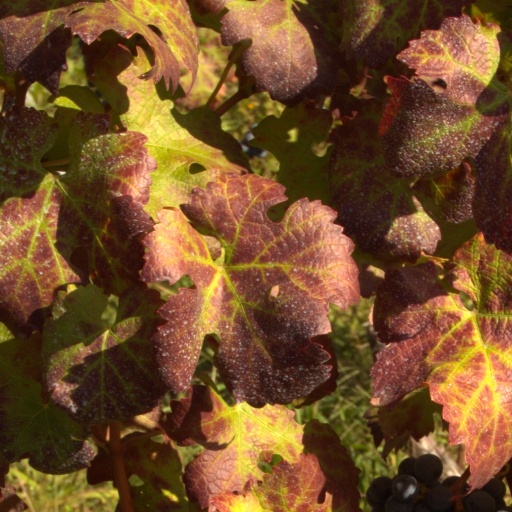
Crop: grape